HSC Speedrunner Jet

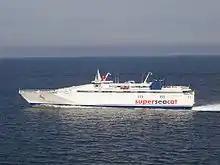
"SuperSeaCat Three" approaching Helsinki in intermediate livery, August 2006

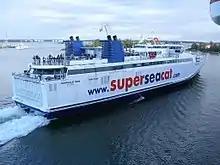
HSC "Superseacat Three" departing Helsinki, October 2006

"SuperSeaCat Three" was the third mono-hulled fast ferry to be built for Sea Containers. She was initially set in traffic between Liverpool, England and Dublin, Ireland. In 2000 Dublin was switched to Douglas, Isle of Man. The following year SuperSeaCat Three started operating between Dover, England and Calais, France.